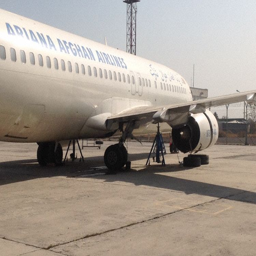
the aircraft a few days later awaiting repairs , note the right main gear rotated by degrees